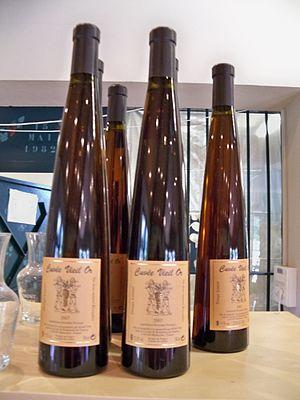
Cave de Beaumont-du-Ventoux - Bouteilles
Le vin de paille ou vin paillé est un vin liquoreux, riche en arôme, produit dans de nombreux vignobles du monde, à partir de la sélection des plus belles grappes des vendanges qui subissent le passerillage.